1977 Washington, D.C., attack and hostage taking

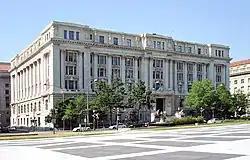
The District Building, now called the John A. Wilson Building, where much of the violence took place.

The 1977 Hanafi Siege was a terrorist attack, hostage-taking, and standoff in Washington, D.C., lasting from March 9 to March 11, 1977. Three buildings (the District Building, B'nai B'rith headquarters, and Islamic Center of Washington) were seized by twelve Hanafi Movement gunmen, who took 149 hostages. During the initial attack and takeover of the buildings, the assailants killed a journalist and mortally wounded a police officer; three others, including a city councilor, were injured. After a 39-hour standoff, the gunmen surrendered and all remaining hostages were released.